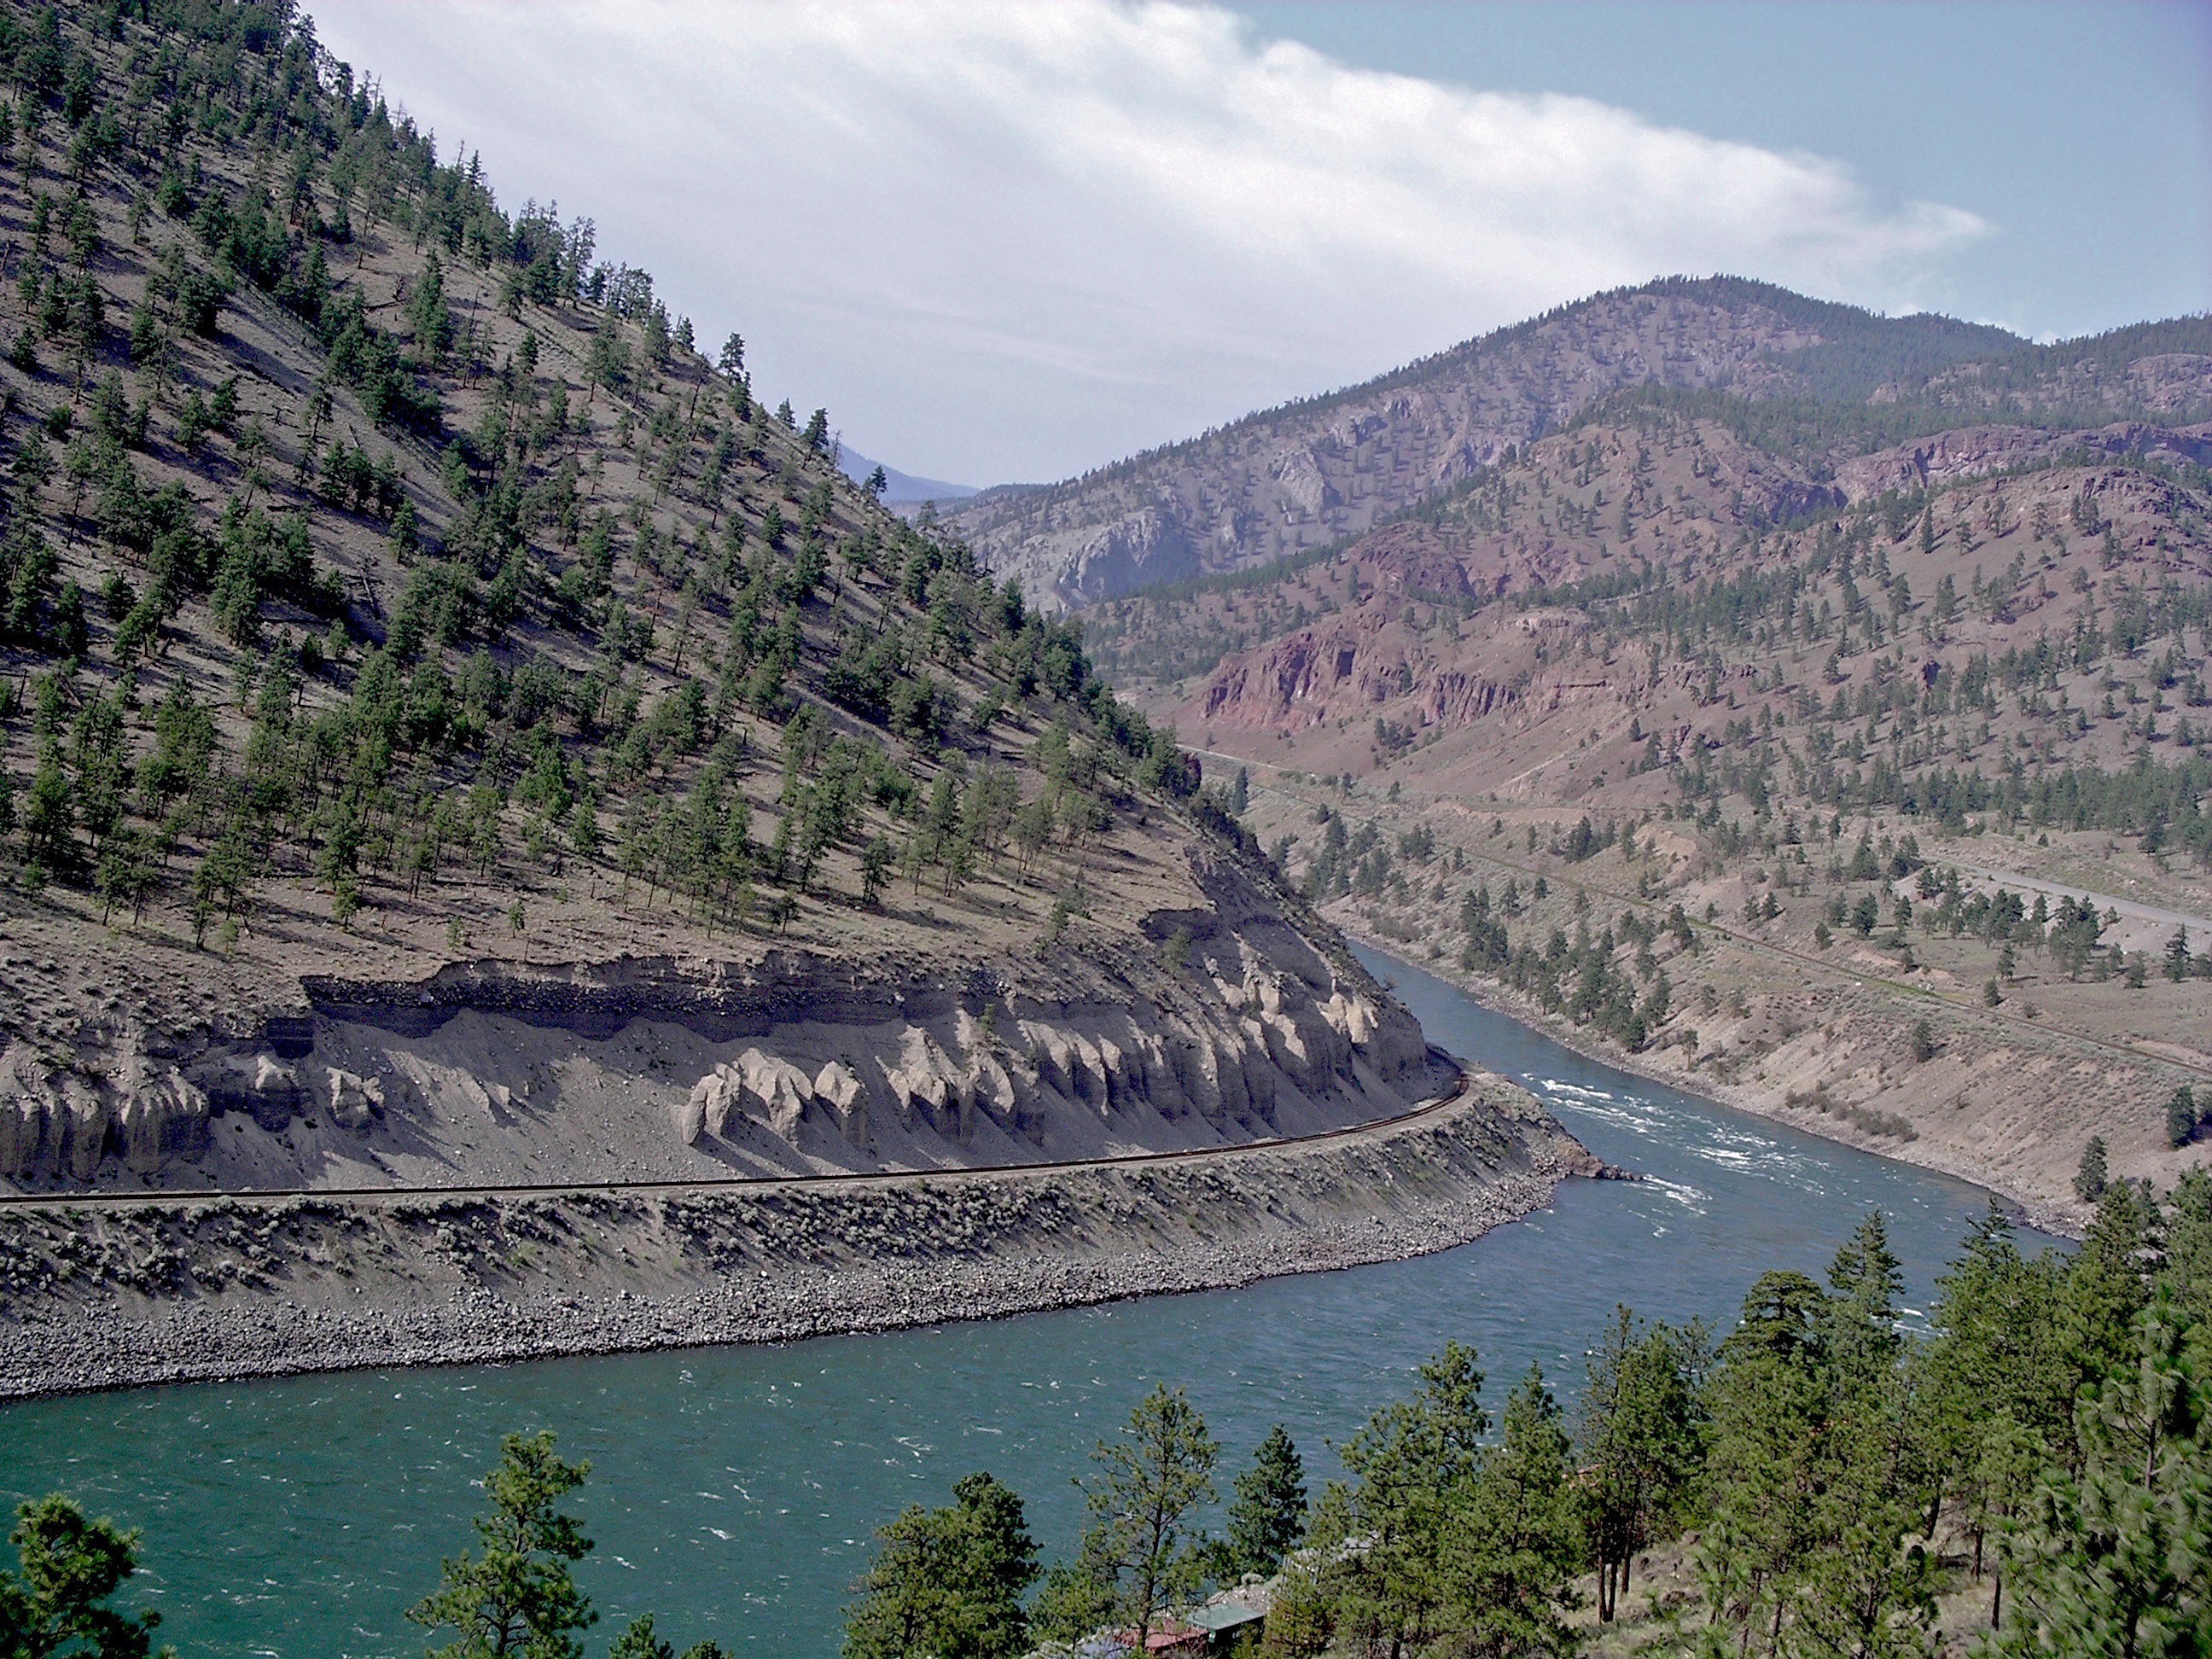
landscape, mountain, railway, lake, river, valley, reservoir, geology, plateau, landform, rocky mountain, aerial photography, mountain pass, geographical feature, mountainous landforms, geological phenomenon